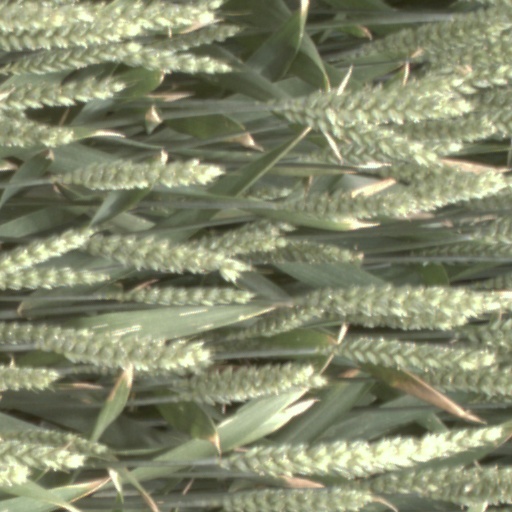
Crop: wheat